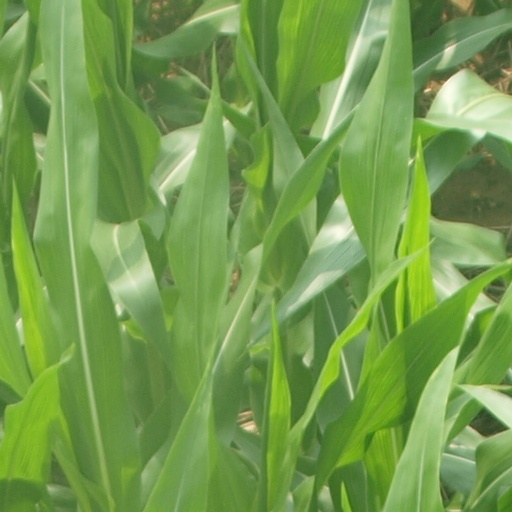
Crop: maize; corn